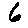
Label: 6